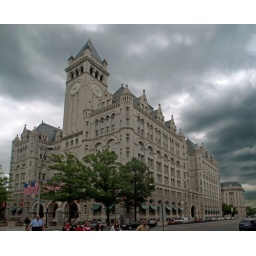
This is the Old Post Office building in Washington DC. The bell tower has an excellent view of the city.